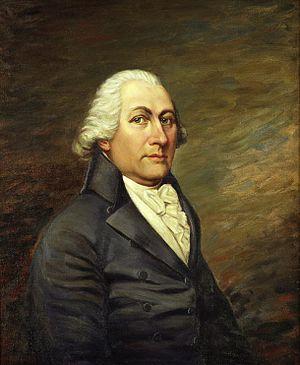
John Langdon, né le 26 juin 1741 à Portsmouth, où il est mort le 18 septembre 1819, est un homme politique américain au nombre des Pères fondateurs des États-Unis.
Le 2ᵉ congrès des États-Unis est la législature fédérale américaine, composée du Sénat et de la Chambre des représentants, débutant le 4 mars 1791 et s'achevant le 3 mars 1793.
Le New Hampshire élit deux membres du Sénat des États-Unis : un sénateur de classe 2 et un sénateur de classe 3.